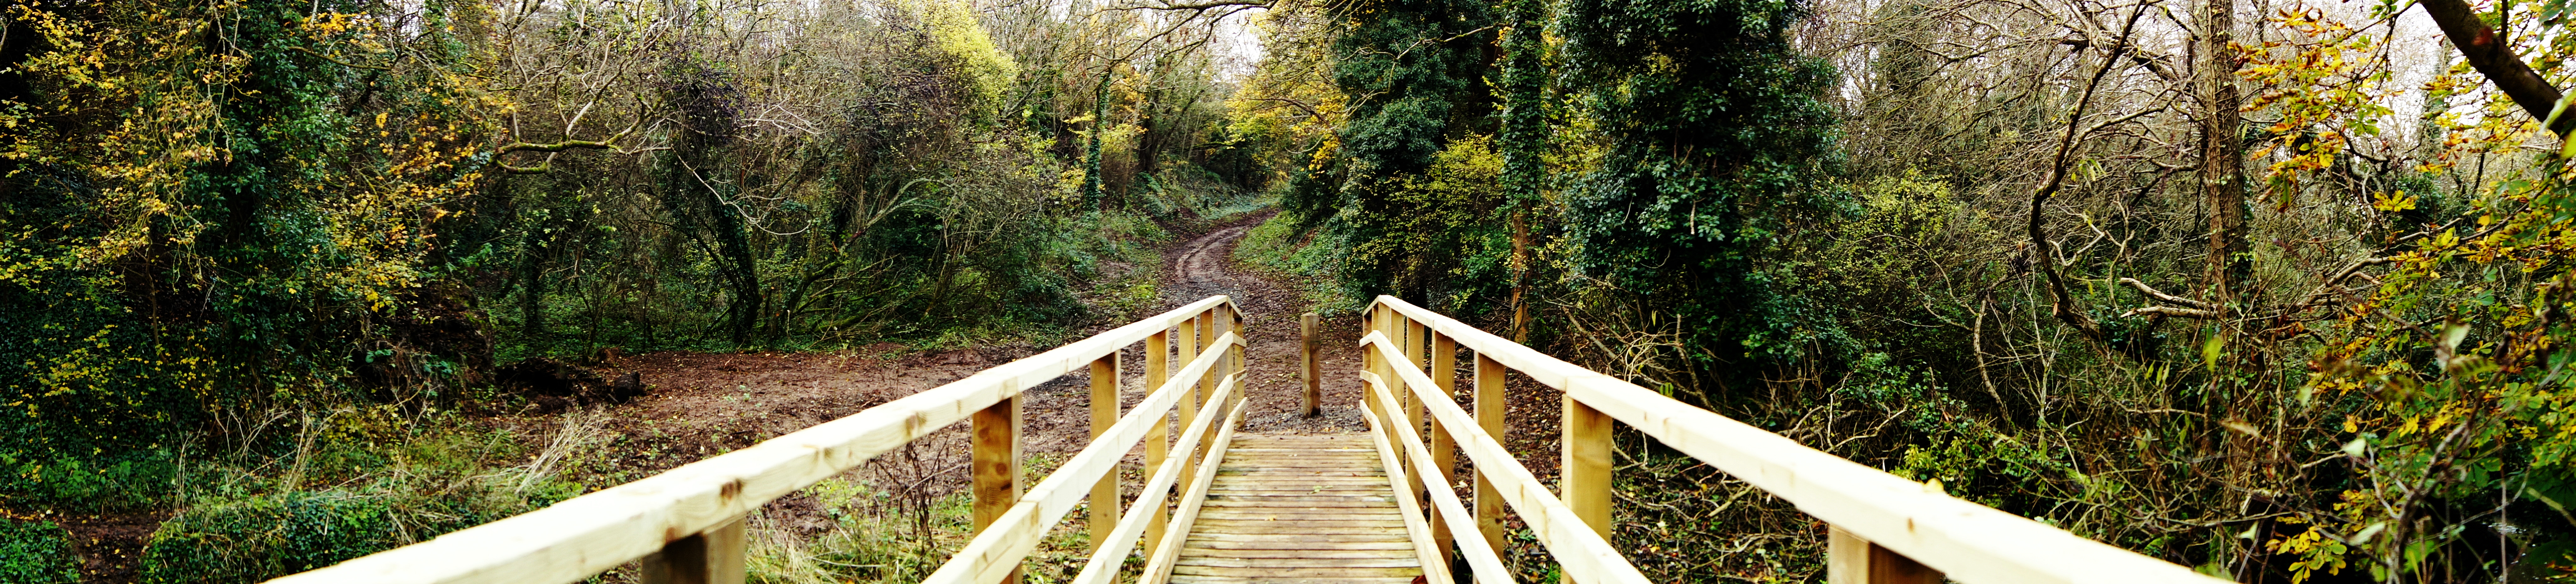
tree, water, nature, forest, bridge, sunlight, fall, river, suspension bridge, jungle, autumn, leaves, rainforest, rope bridge, woodland, habitat, natural environment, canopy walkway